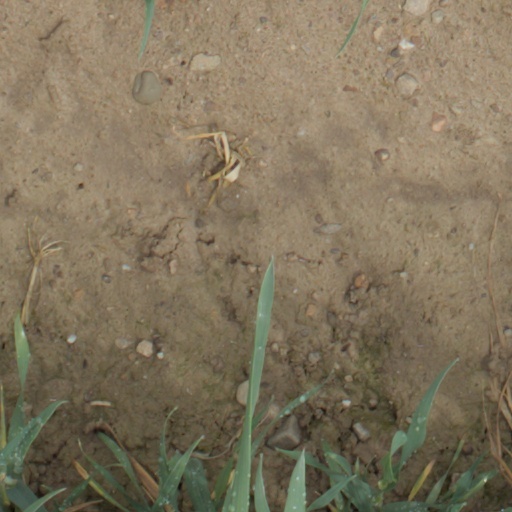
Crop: wheat